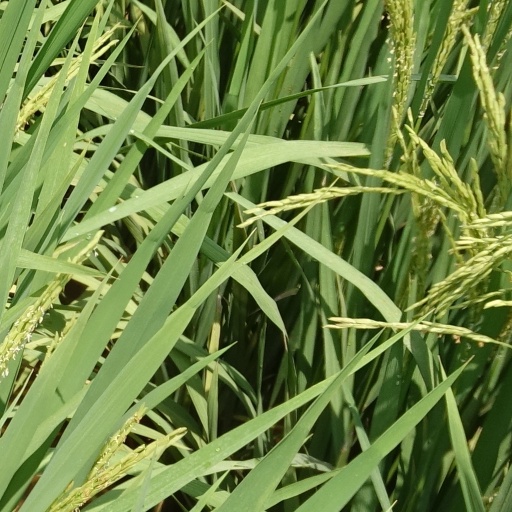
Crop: rice